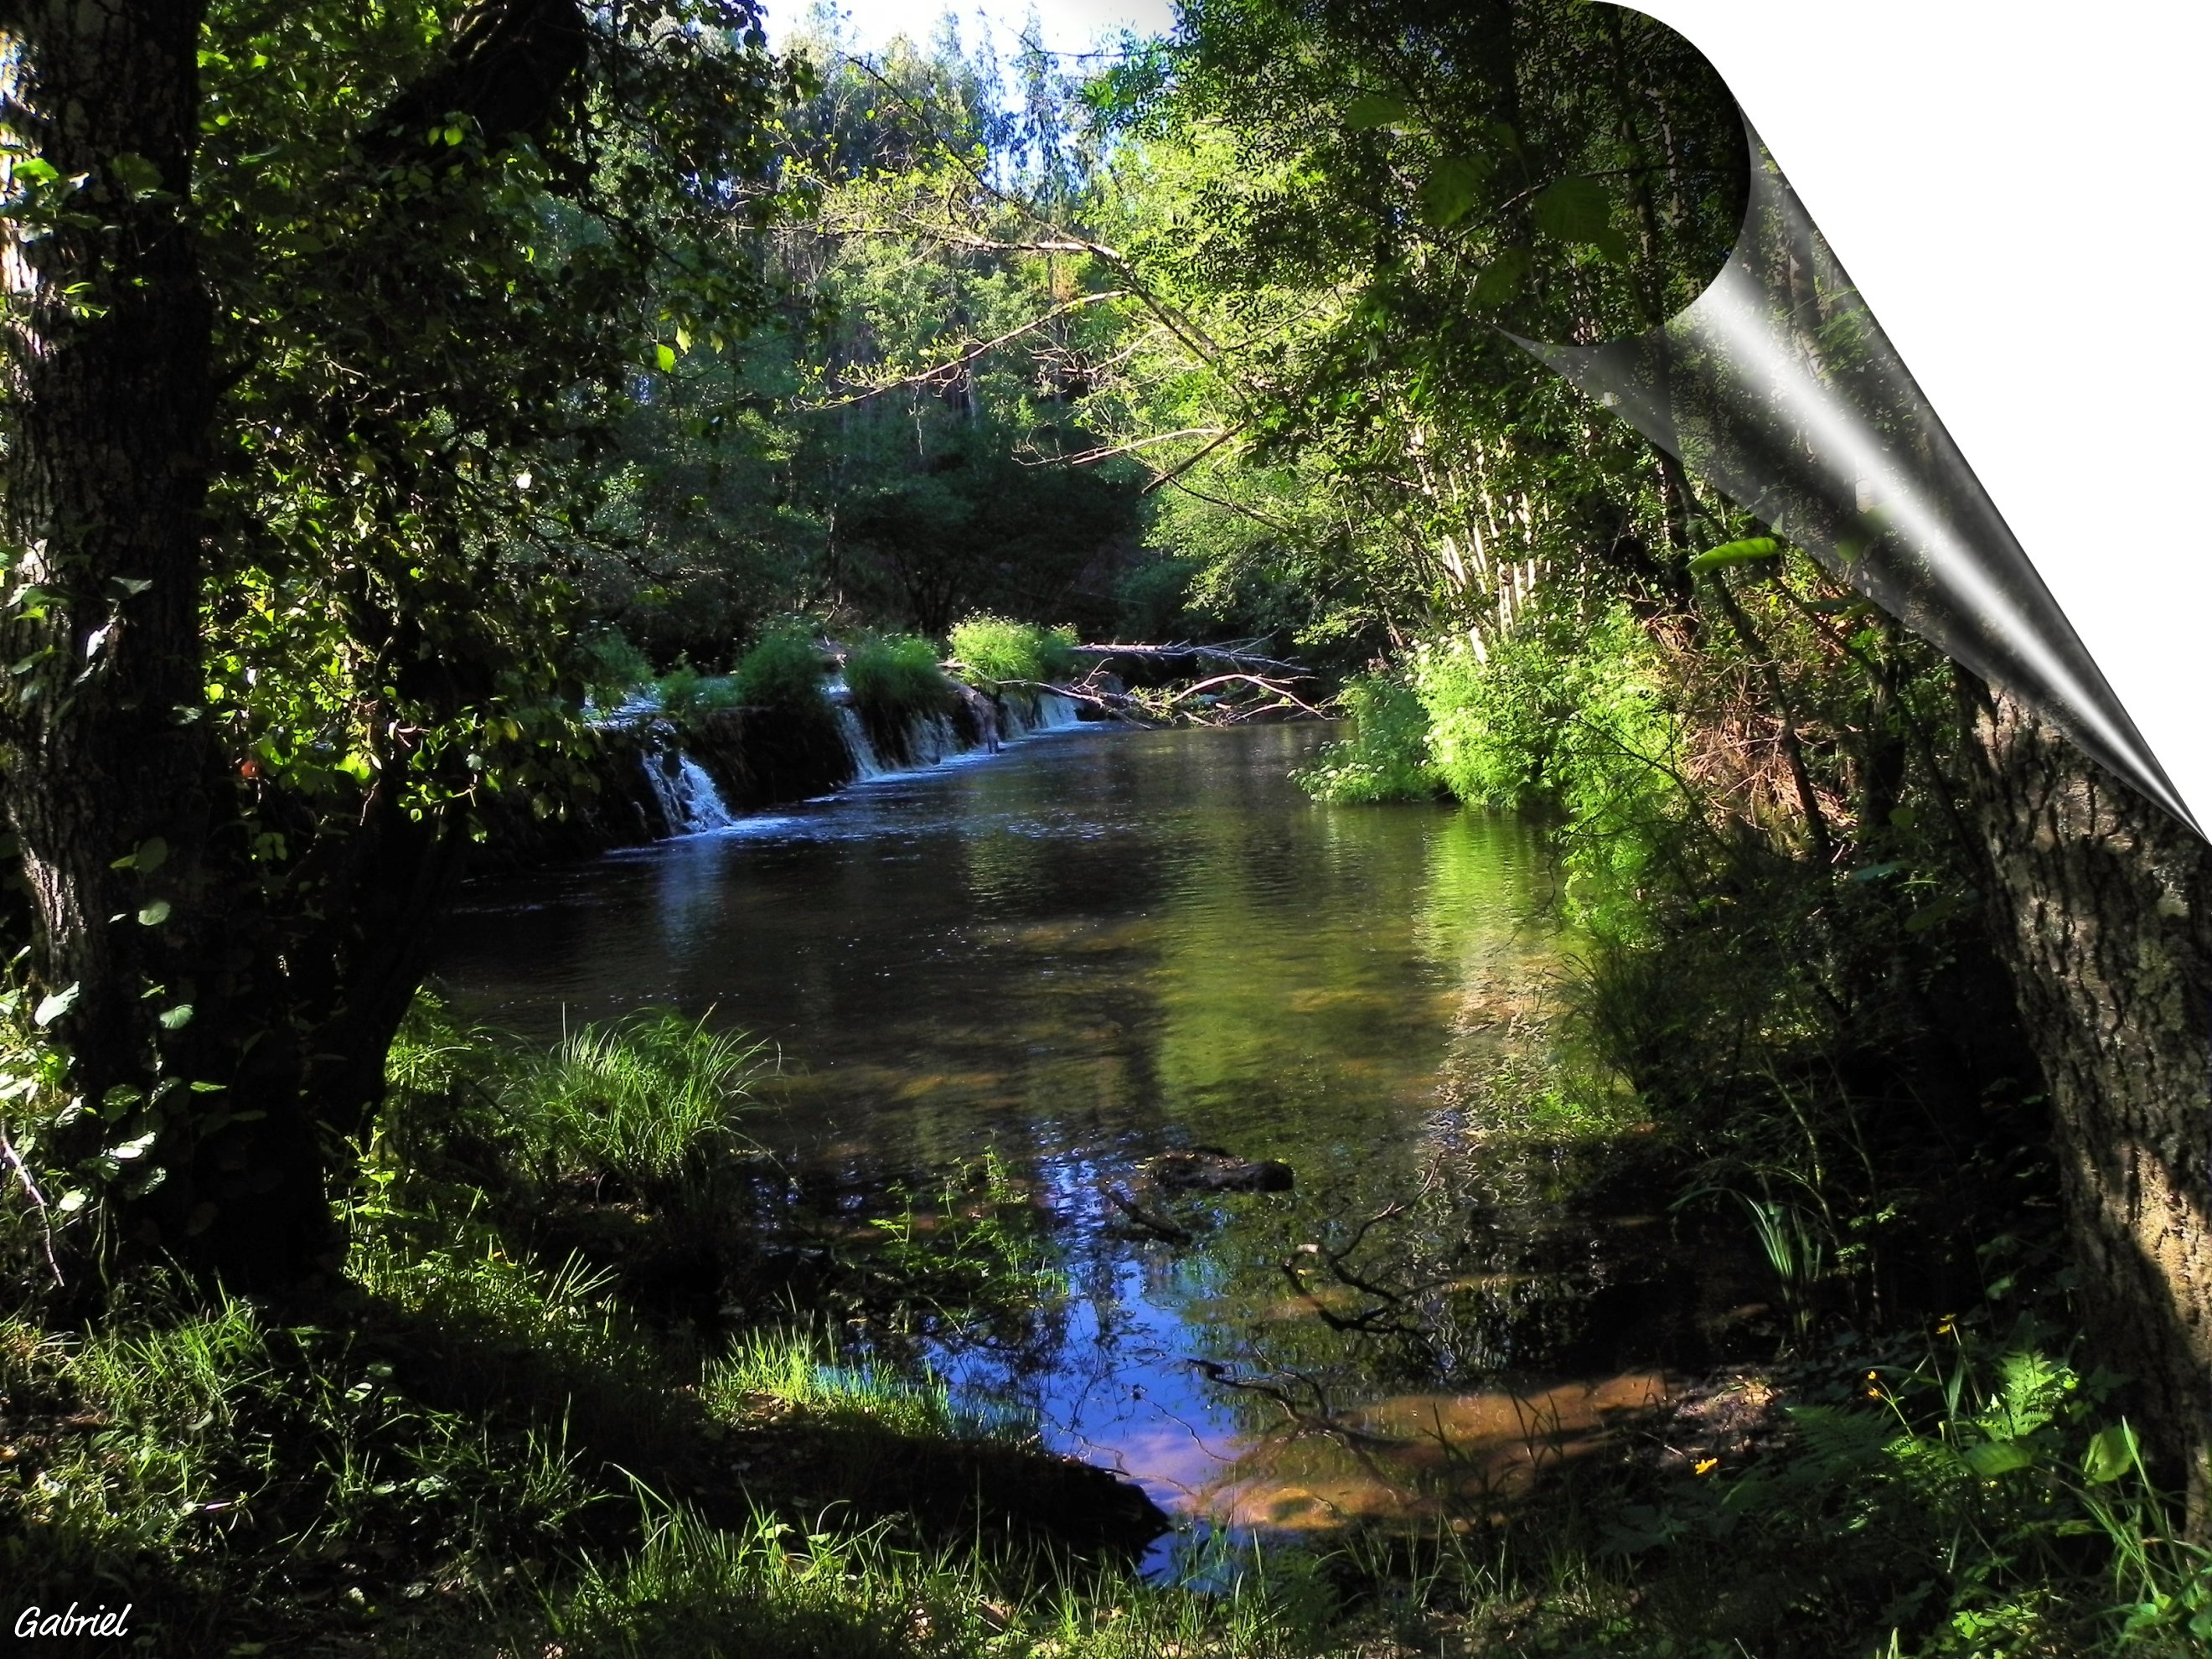
landscape, water, forest, wilderness, river, pond, stream, reflection, jungle, waterway, body of water, rainforest, wetland, paisajes, woodland, habitat, water feature, watercourse, ggl1, naturescenery, bayou